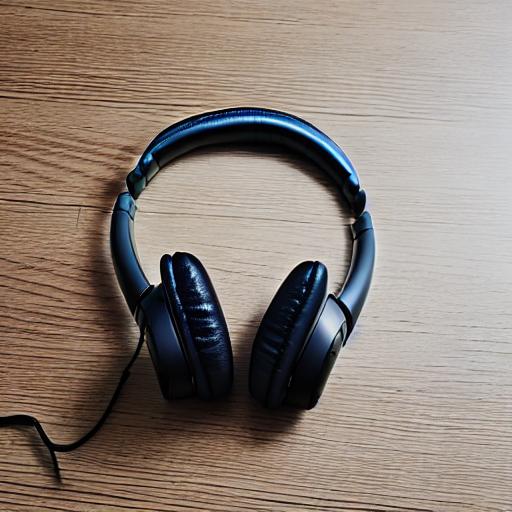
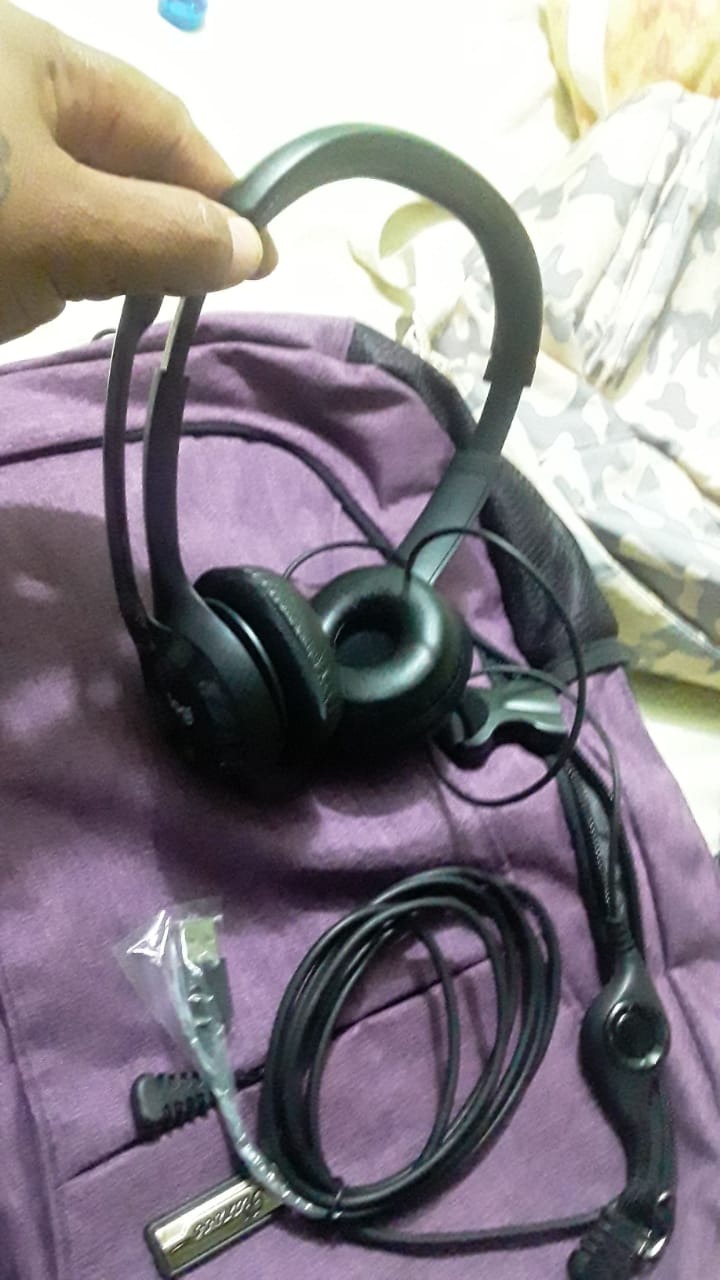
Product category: headphones
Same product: no